Boxer (armoured fighting vehicle)

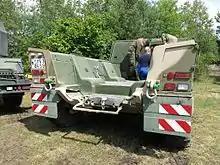
Boxer drive module, view from behind, mission module dismounted

The drive module is also known as the platform or the drive-line module. It consists of the hull mounting the drive axles, and is enclosed over the frontal arc where the powerpack and driver is located. The A (Alteration) iterations applied to the Boxer are specific to the drive module.